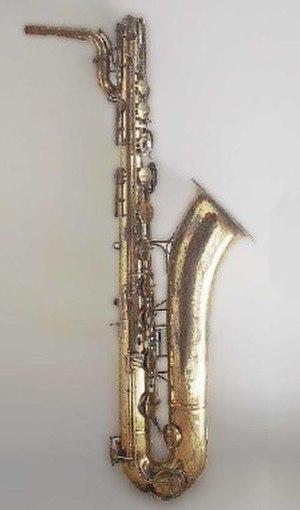
Le saxophone est un instrument de musique à vent appartenant à la famille des bois. Il a été inventé par le Belge Adolphe Sax et breveté à Paris le 21 mars 1846.